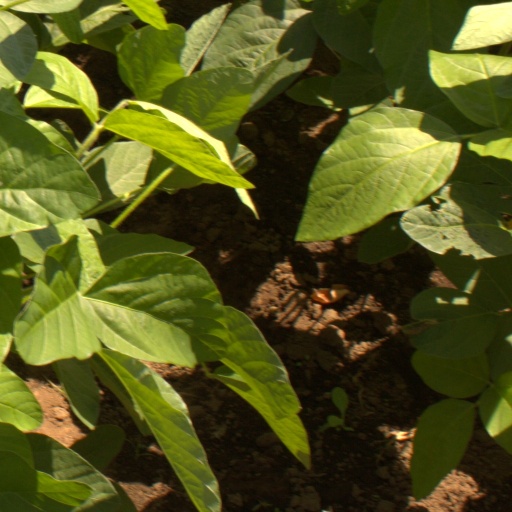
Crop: soybean